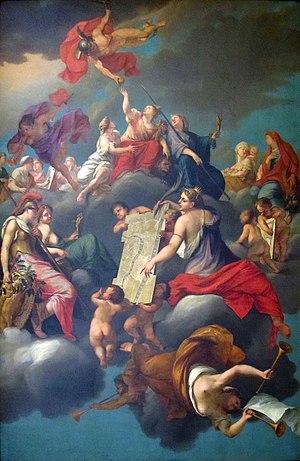
Toile réalisée par Thomas Blanchet en 1660 et visible au plafond du Salon du Consulat de l'Hôtel de Ville.
Thomas Blanchet, né vers 1614 à Paris et mort le 21 juin 1689 à Lyon, est un peintre français du XVIIᵉ siècle.